Antonio French

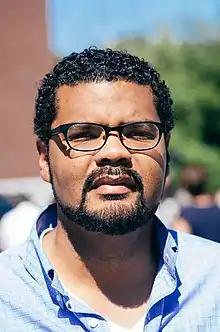
French at the 2014 Ferguson protests

In 2014, French gained national visibility for his role in documenting protests over the shooting of Michael Brown, for which he was arrested. French was among the first of elected officials involved in the Ferguson protests, acting as social media-/photo-journalist and mediator.